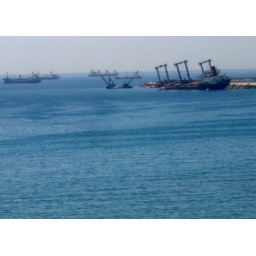
Mediterranean town along the coast of Syria. Abandoned ship beached in the background. Trip to Syria in April 2003.